1985–1987 Watsonville Cannery strike

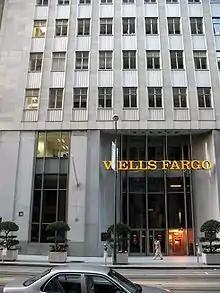
The headquarters for Wells Fargo in San Francisco

By this time, many of the strikers had taken on other jobs to support themselves, and some left Watsonville altogether. In August 1986, Console filed a petition with the National Labor Relations Board (NLRB) to decertify Local 912. A vote was scheduled that would include both striking union members and non-striking workers to decide whether Local 912 would continue to represent the workforce at Watsonville Canning. Local 912 began gathering union members, including those who had moved as far away as Texas and Mexico, to return to Watsonville to vote against decertification. Console, meanwhile, hired additional strikebreakers, sometimes doubling the number of workers on a line and hiring many for four-hour shifts in order to bolster the non-union vote. In a narrow election, the union members won out over the non-union employees, with the decertification effort failing in a 914–848.